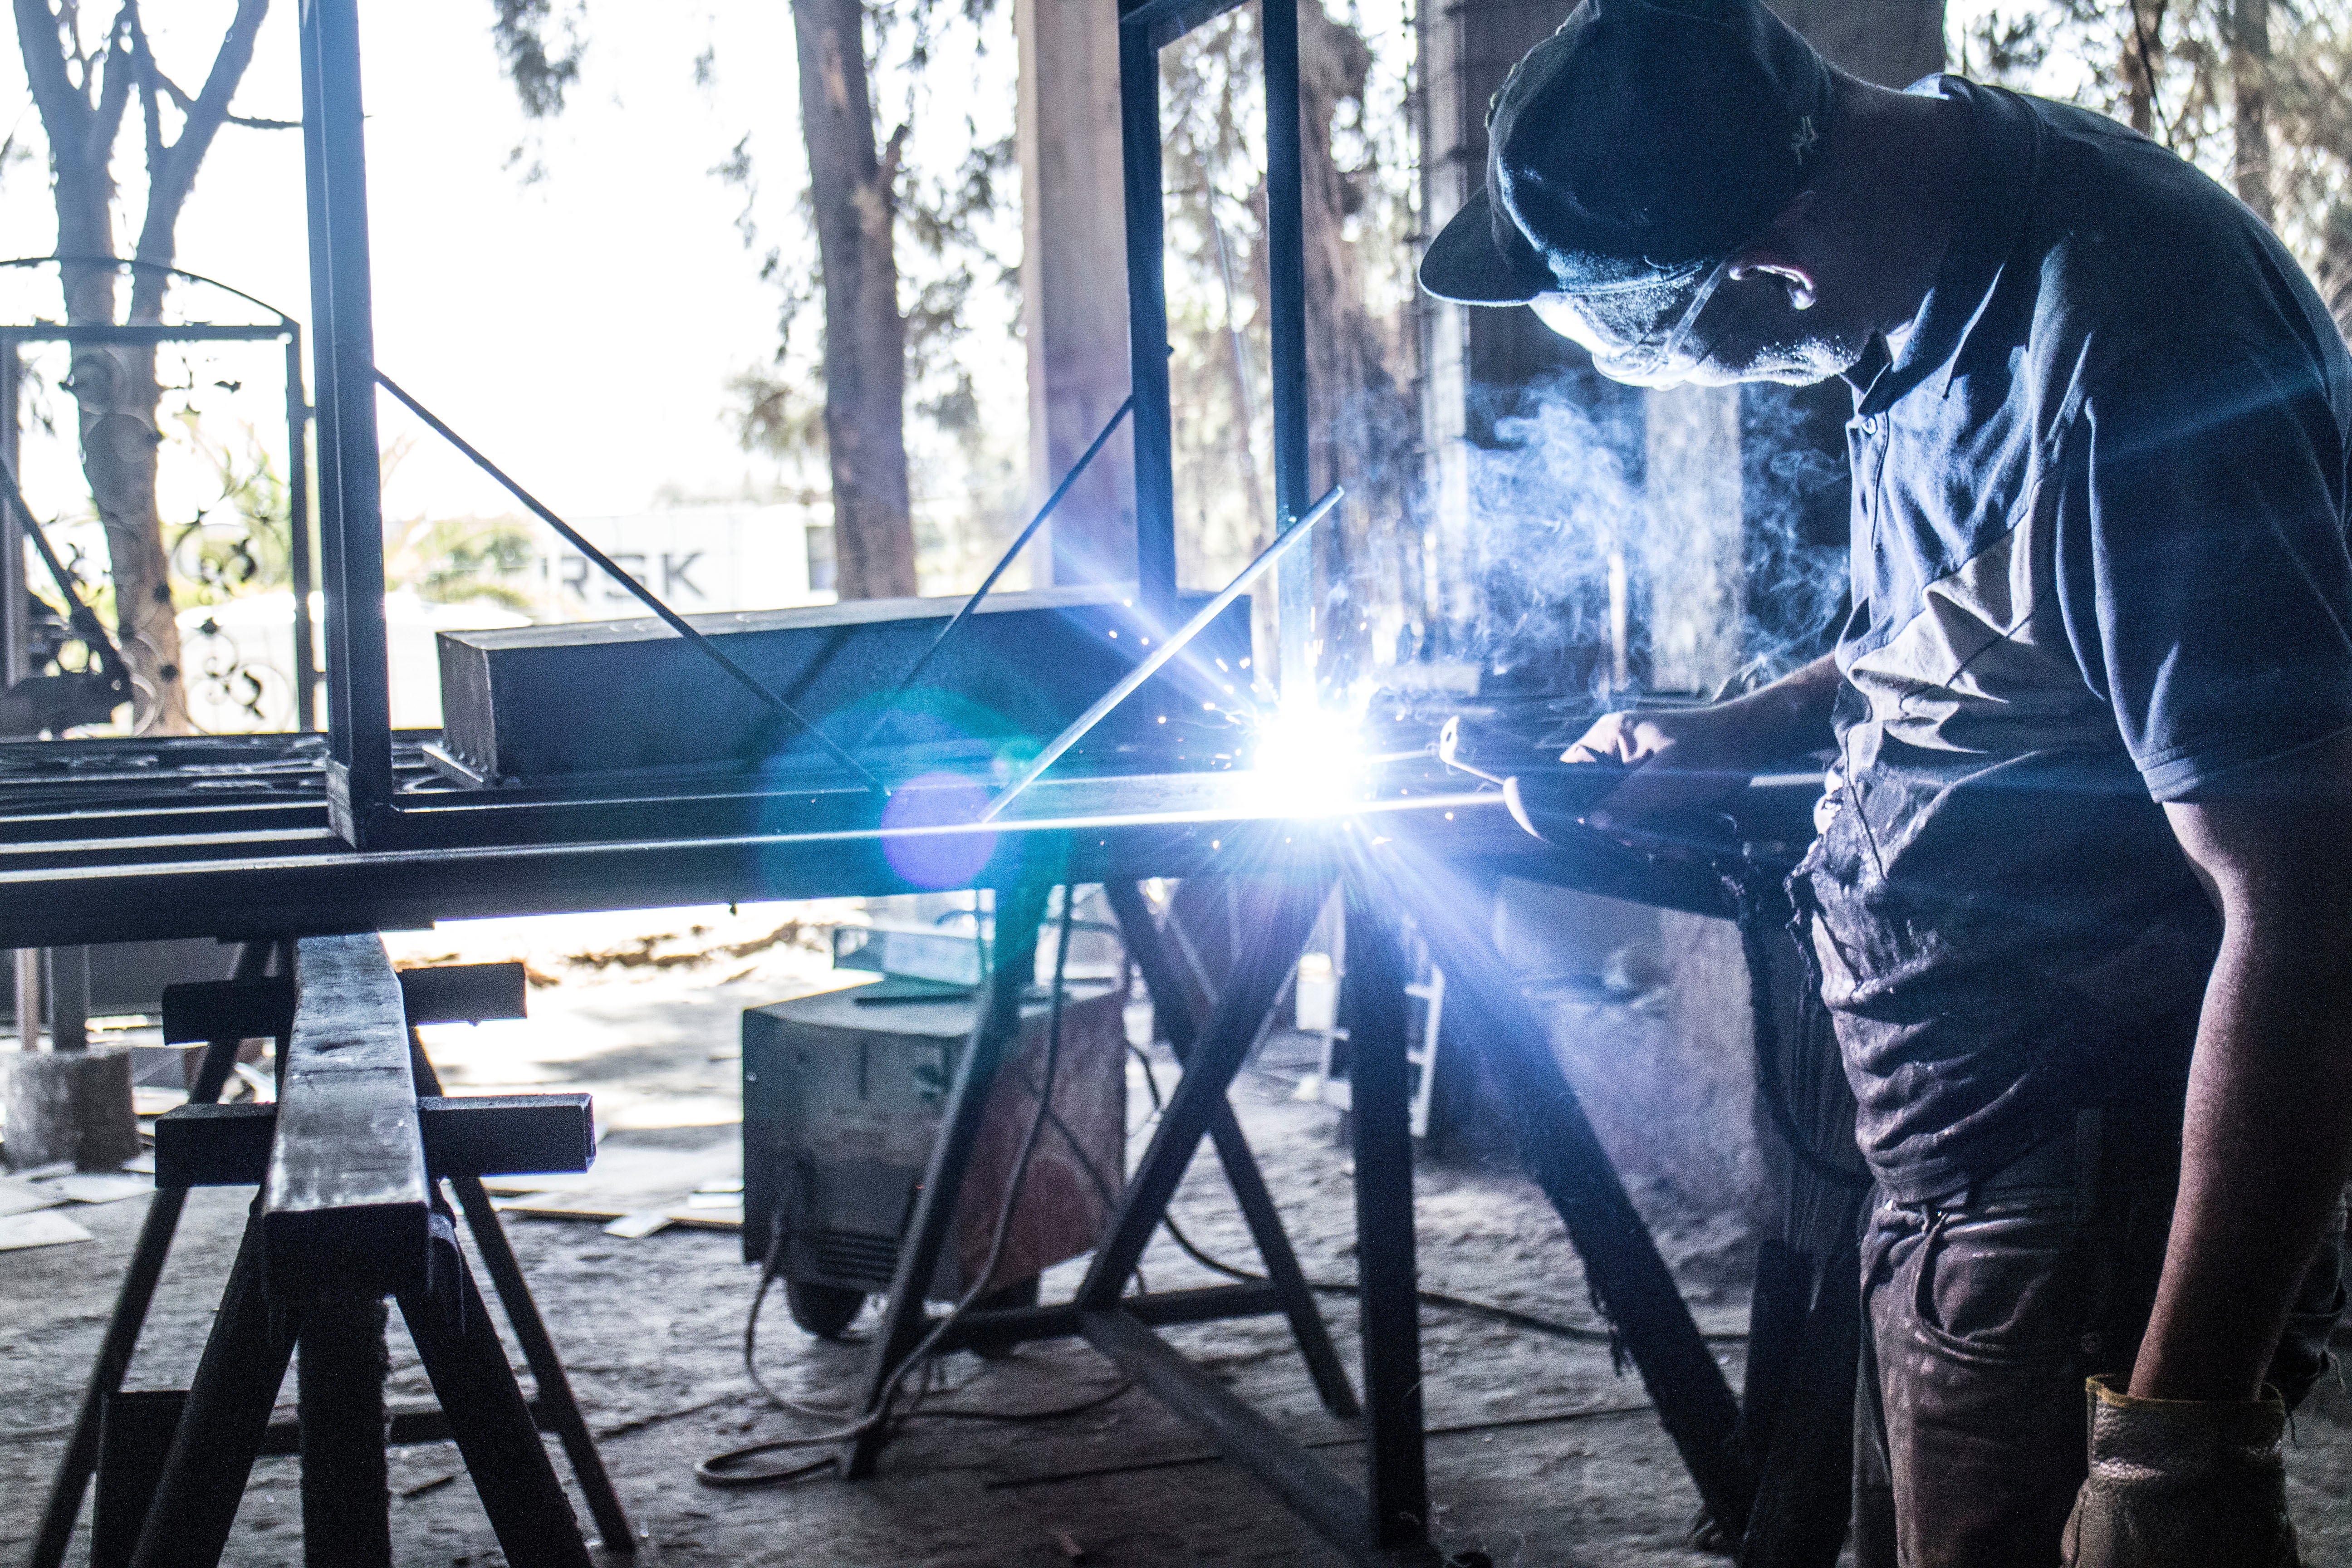
tree, glass, metal, welding, manufacturing, engineering, welder, service, laborer